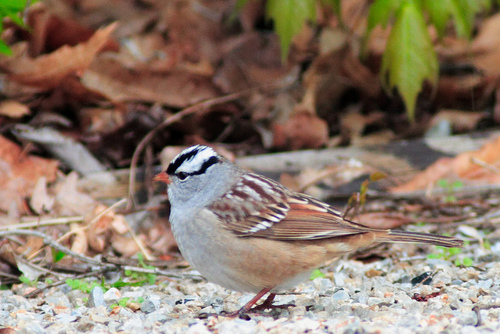
this bird has a small orange beak and a white eyebrow over its small eyes.
this little bird has a gray belly and breast with a black superciliary and white wingbars.
this is a bird with a grey breast, brown belly and wings and black streaks on its head.
a colorful bird with a big breast and a small orange bill.
this bird is brown and white in color with a small sharp beak, and white eye rings.
this bird has reddish brown and white secondaries, a white and black head, and grey throat.
the small grey head has black eyerings and eyebrows, white crown and supercillary, grey and brown body, and a small red pointed beak.
this bird is white with brown and has a very short beak.
this bird is white, brown, and black in color, with a orange beak.
this bird has a black and white head, brown wings with white wingbars, and a long tail.
Species: White Crowned Sparrow